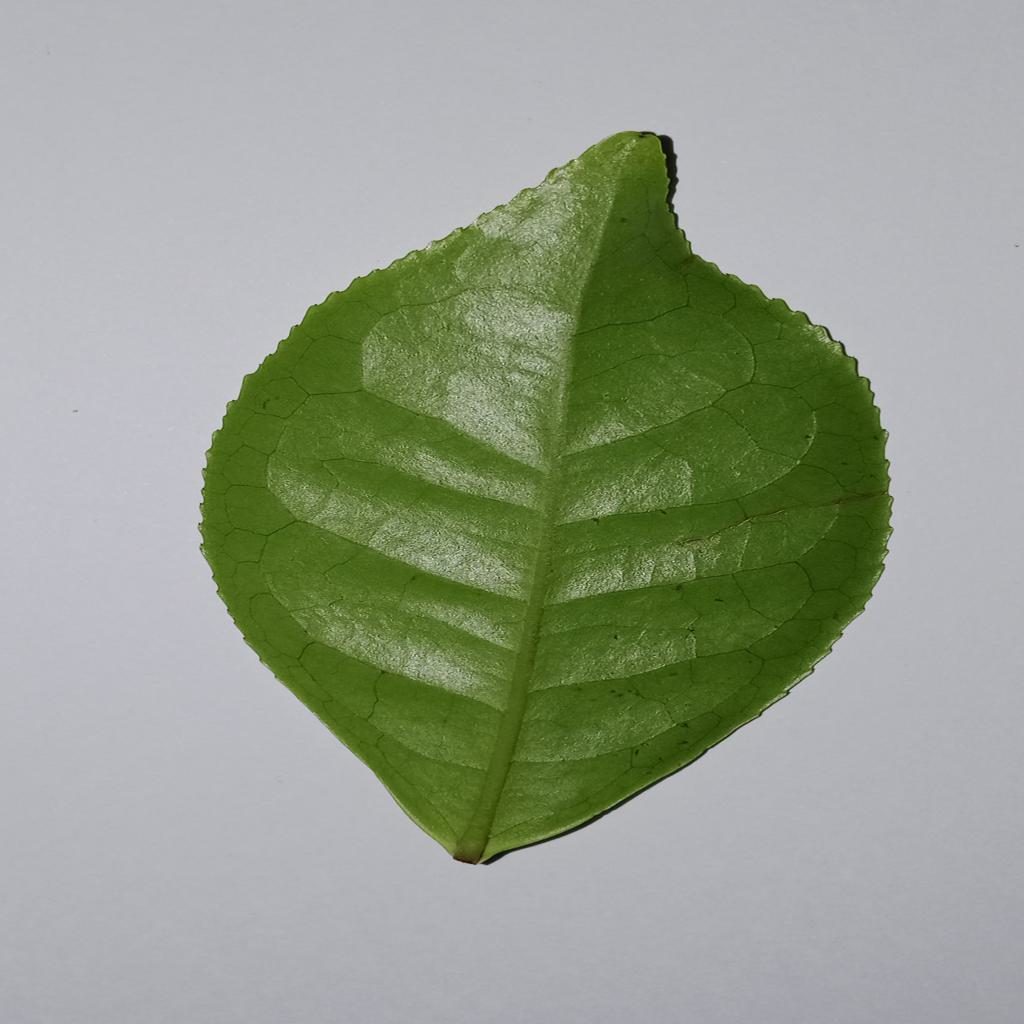
Label: Healthy